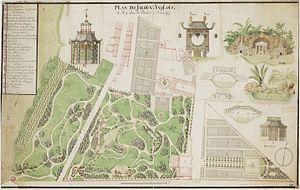
La Folie Saint-James est une demeure située à Neuilly-sur-Seine, dans les Hauts-de-Seine, en France, qui appartenait à Claude Baudard de Vaudésir de Sainte-Gemmes, baron de Saint-James, contrôleur général de la Marine de Louis XV. Il fit construire et aménager en 1777 par François-Joseph Bélanger une maison et un domaine luxueusement décoré de fabriques et planté d’arbres recherchés appelé « folie » à Neuilly-sur-Seine près de Paris.